B–Bbar oscillation

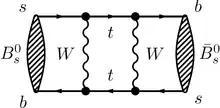
The oscillations are mediated by the W boson and the top quark; being heavier than the – mesons, they act as short lived virtual particles

These B factories, BaBar and Belle, were set at the (4S) resonance which is just above the threshold for decay into two B mesons.